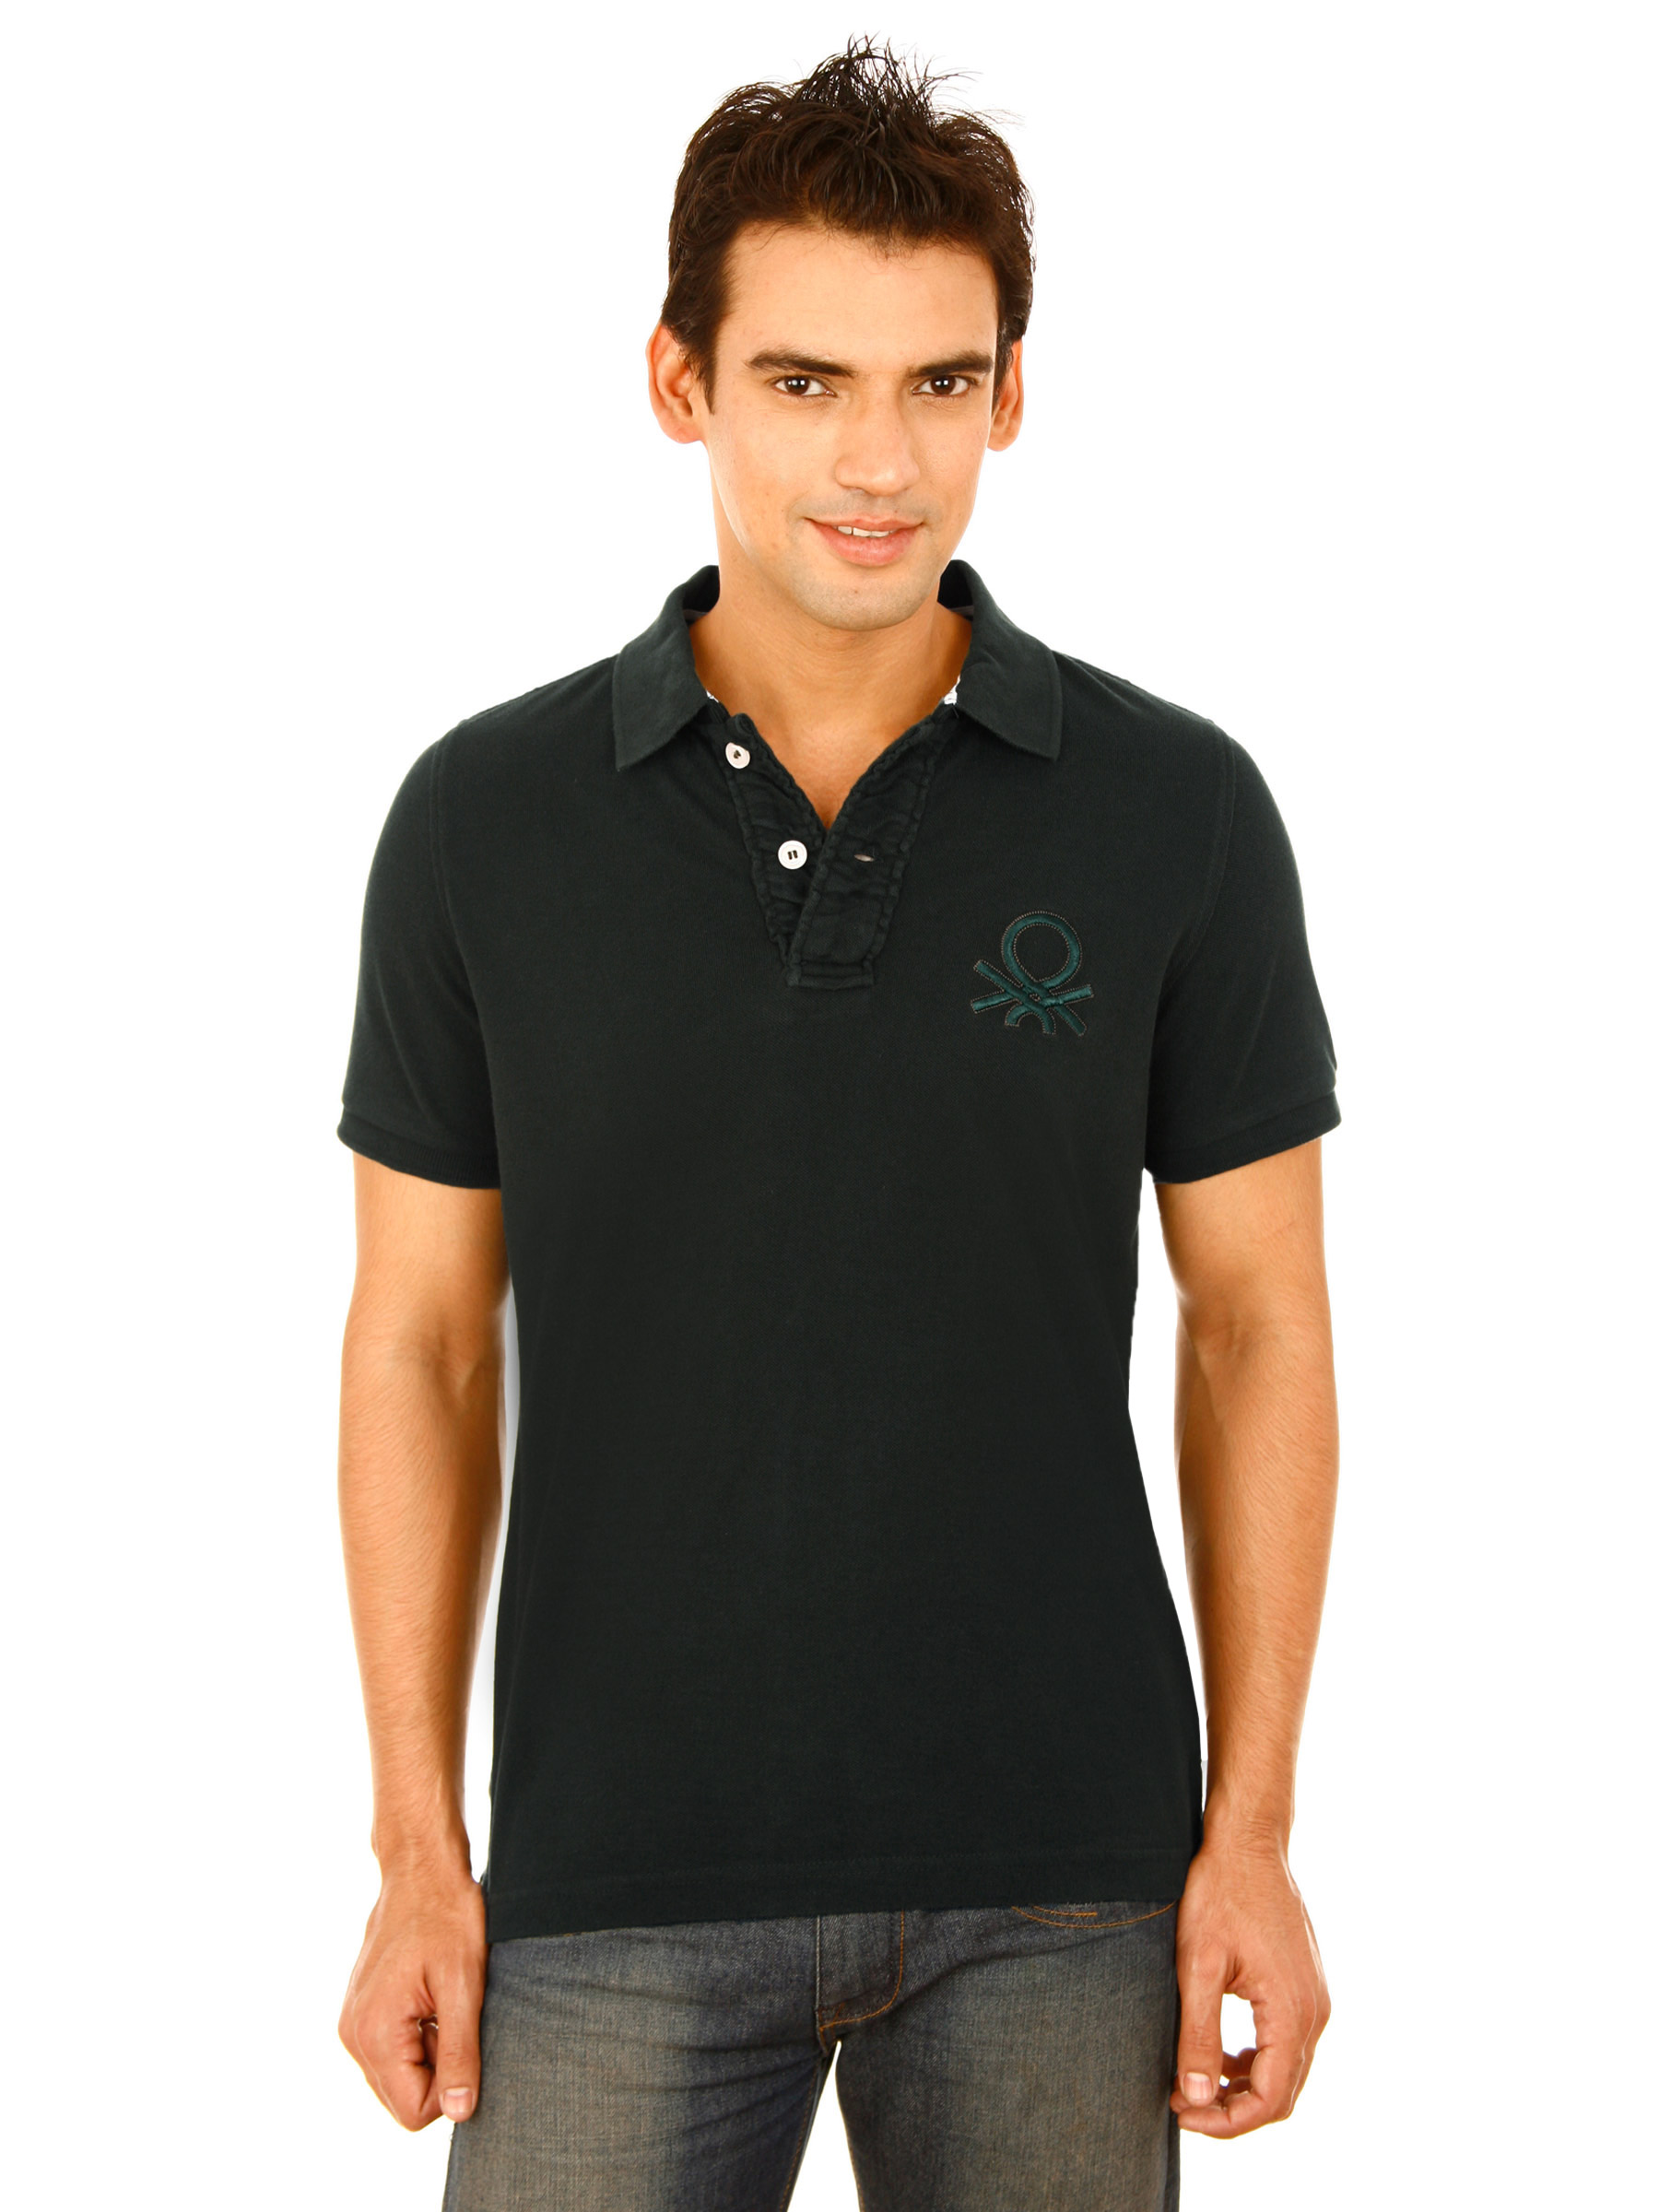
United Colors of Benetton Men Light Winter Green Tshirts
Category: Apparel / Topwear / Tshirts
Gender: Men
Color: Green
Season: Fall 2011
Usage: Casual